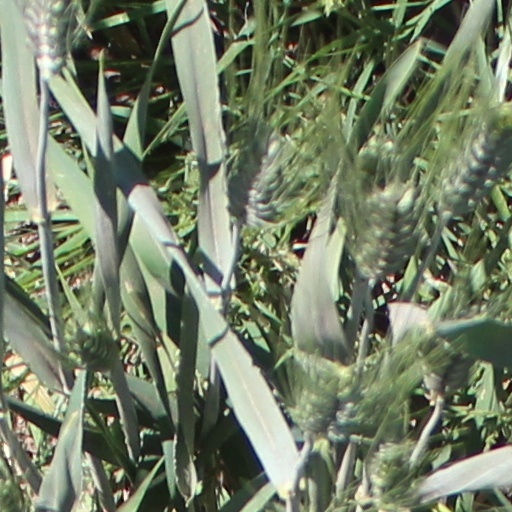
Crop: wheat